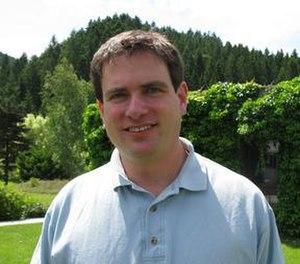
Février
Elon Lindenstrauss, né le 1ᵉʳ août 1970 à Jérusalem, est un mathématicien israélien. Il a reçu la médaille Fields en 2010 pour ses travaux en théorie ergodique et en théorie des nombres.